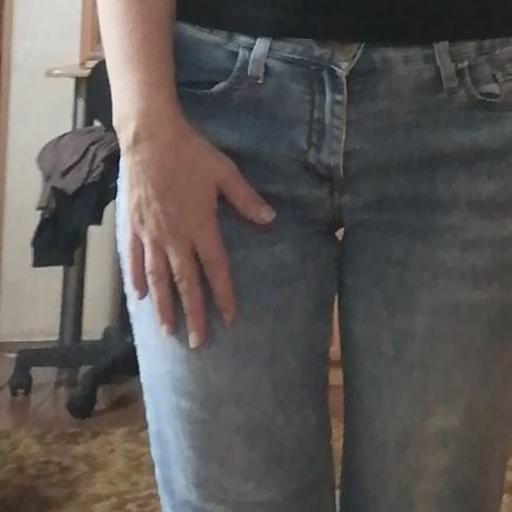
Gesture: no_gesture